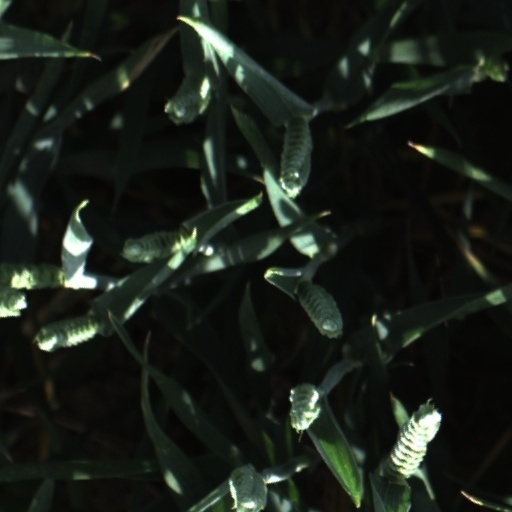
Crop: wheat